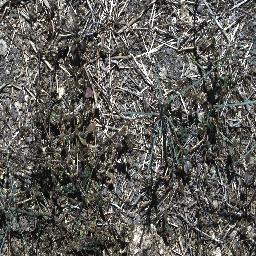
Label: parkinsonia